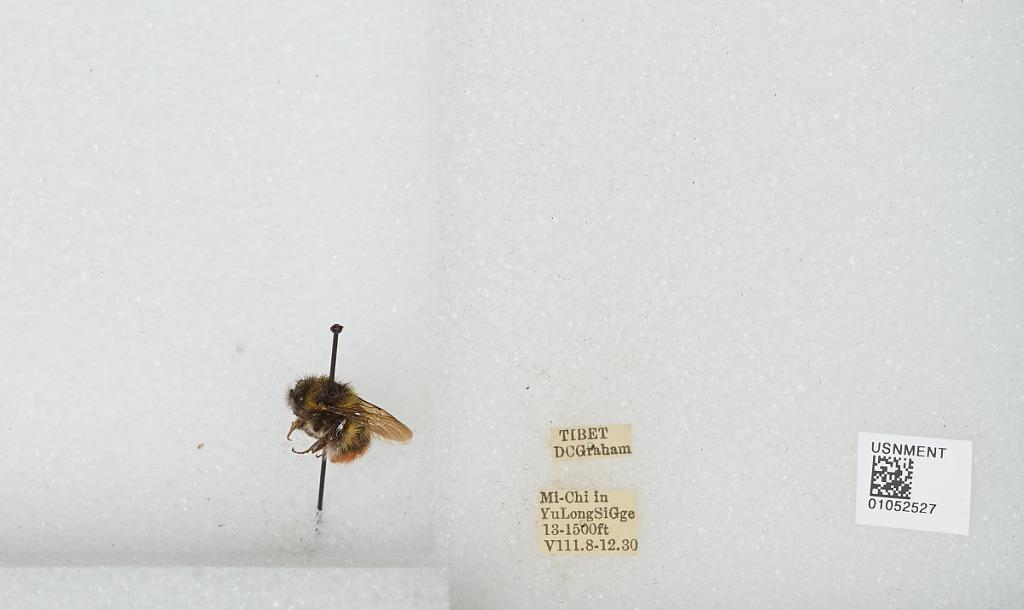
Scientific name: Bombus sp.
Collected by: D. Graham
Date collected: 1930-8-8
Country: China
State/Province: Tibet Autonomous Region
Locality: Mi-Chi in Yu Long Si Gge